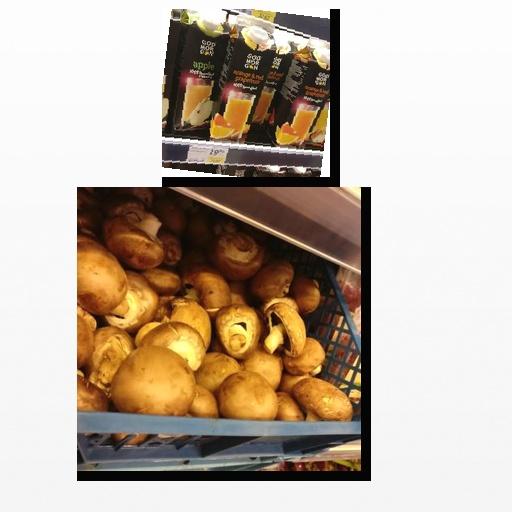
Food items: orange_red_grapefruit_juice, mushroom